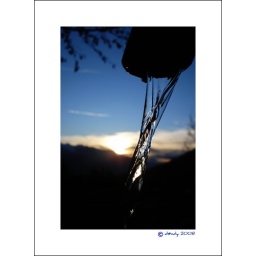
water in the sky